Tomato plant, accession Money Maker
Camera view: vertical (180 deg); turntable rotation: 90 degrees
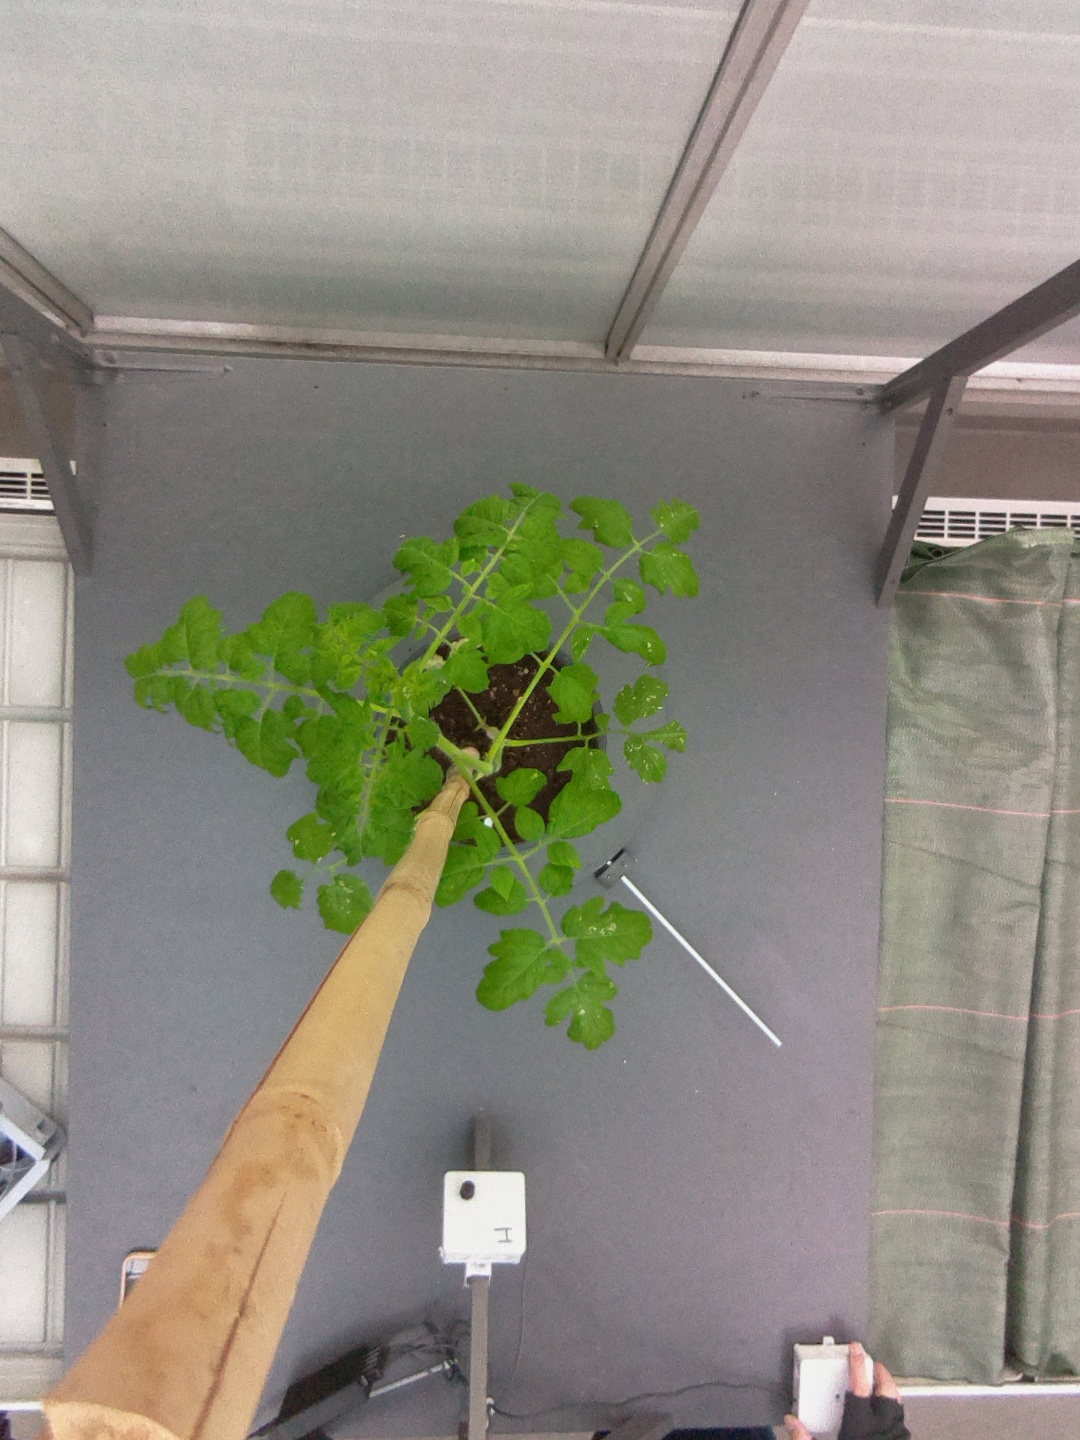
BBCH growth stage 15: 10 of true leaves visible